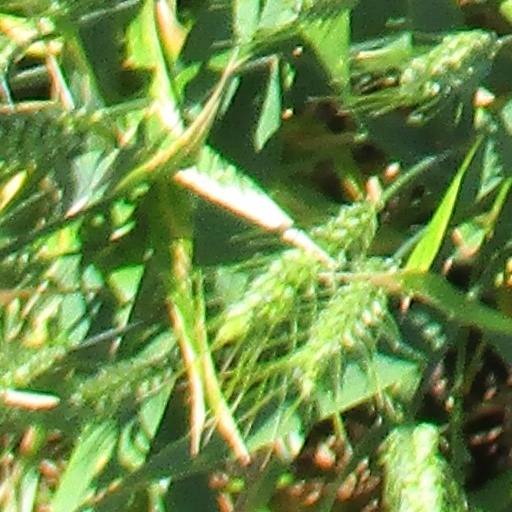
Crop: wheat